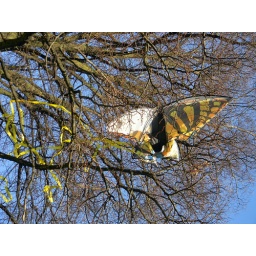
kite stuck in tree blue sky Kensington Gardens London 7th March 2011 15:13.07pm